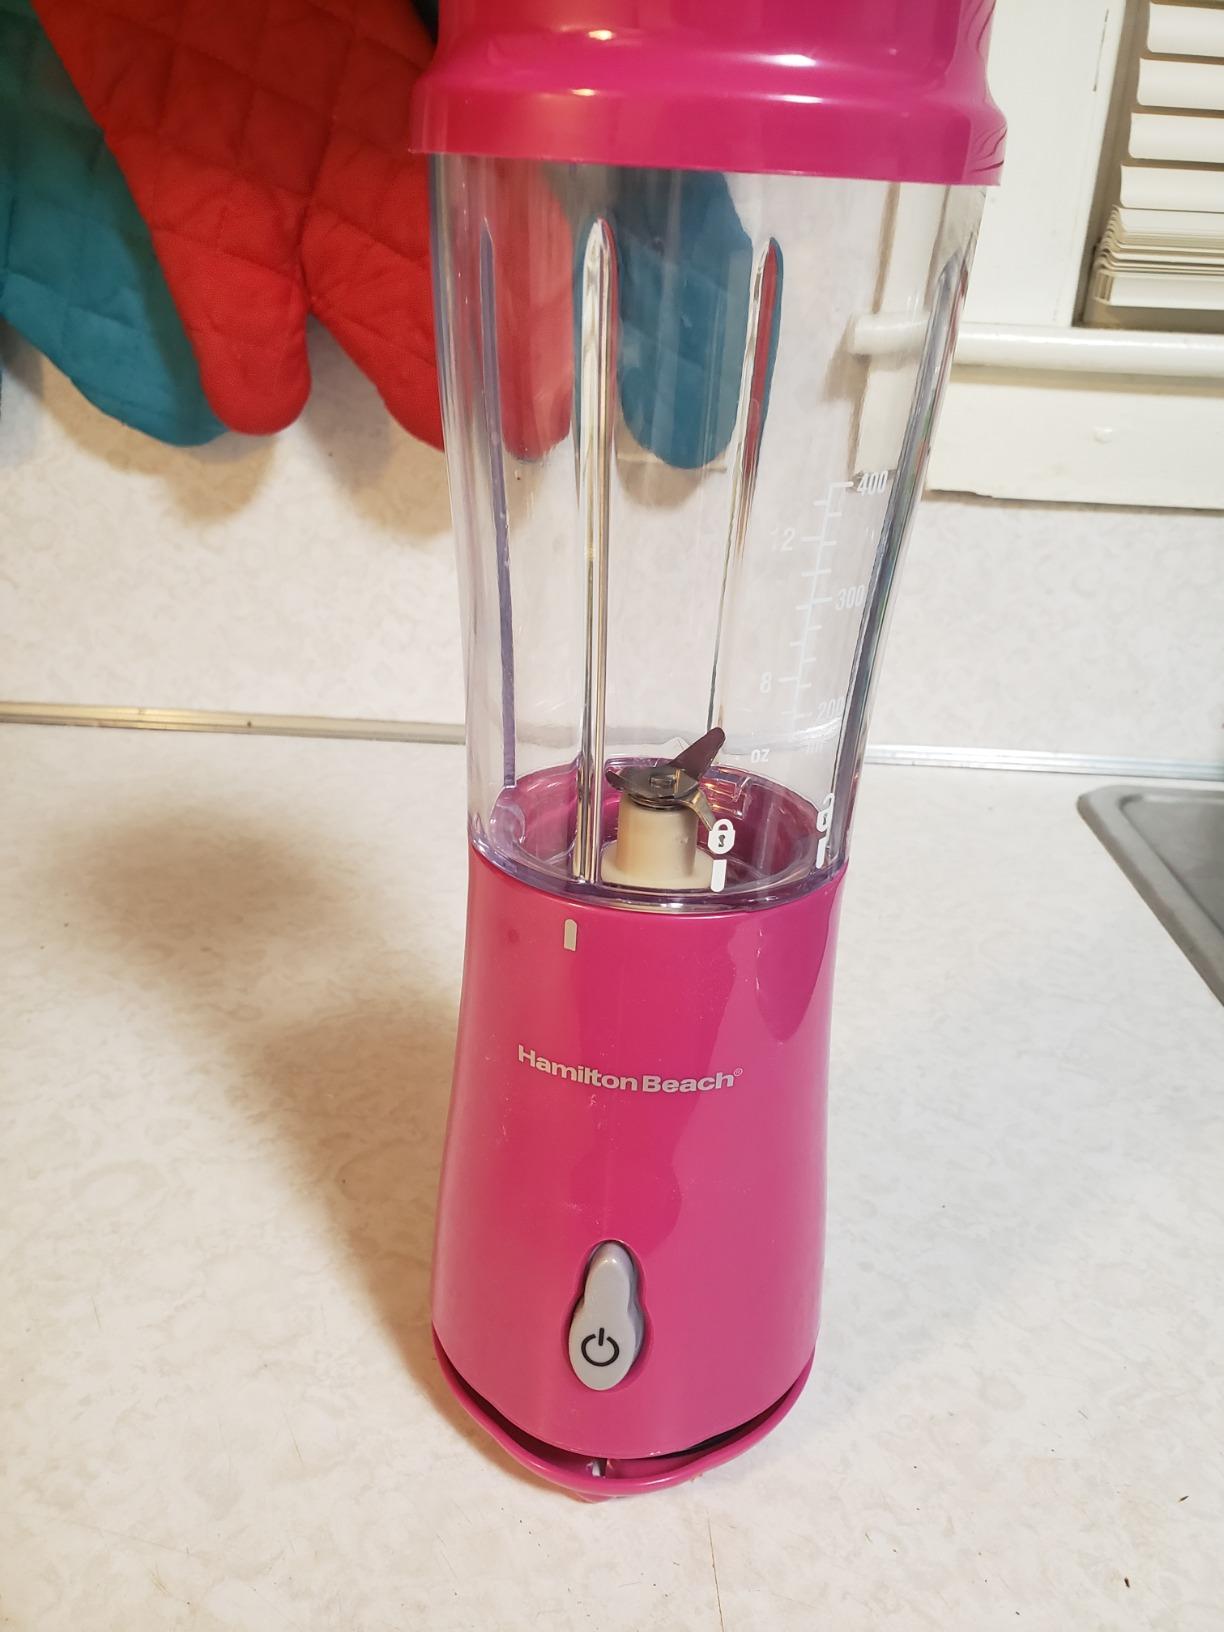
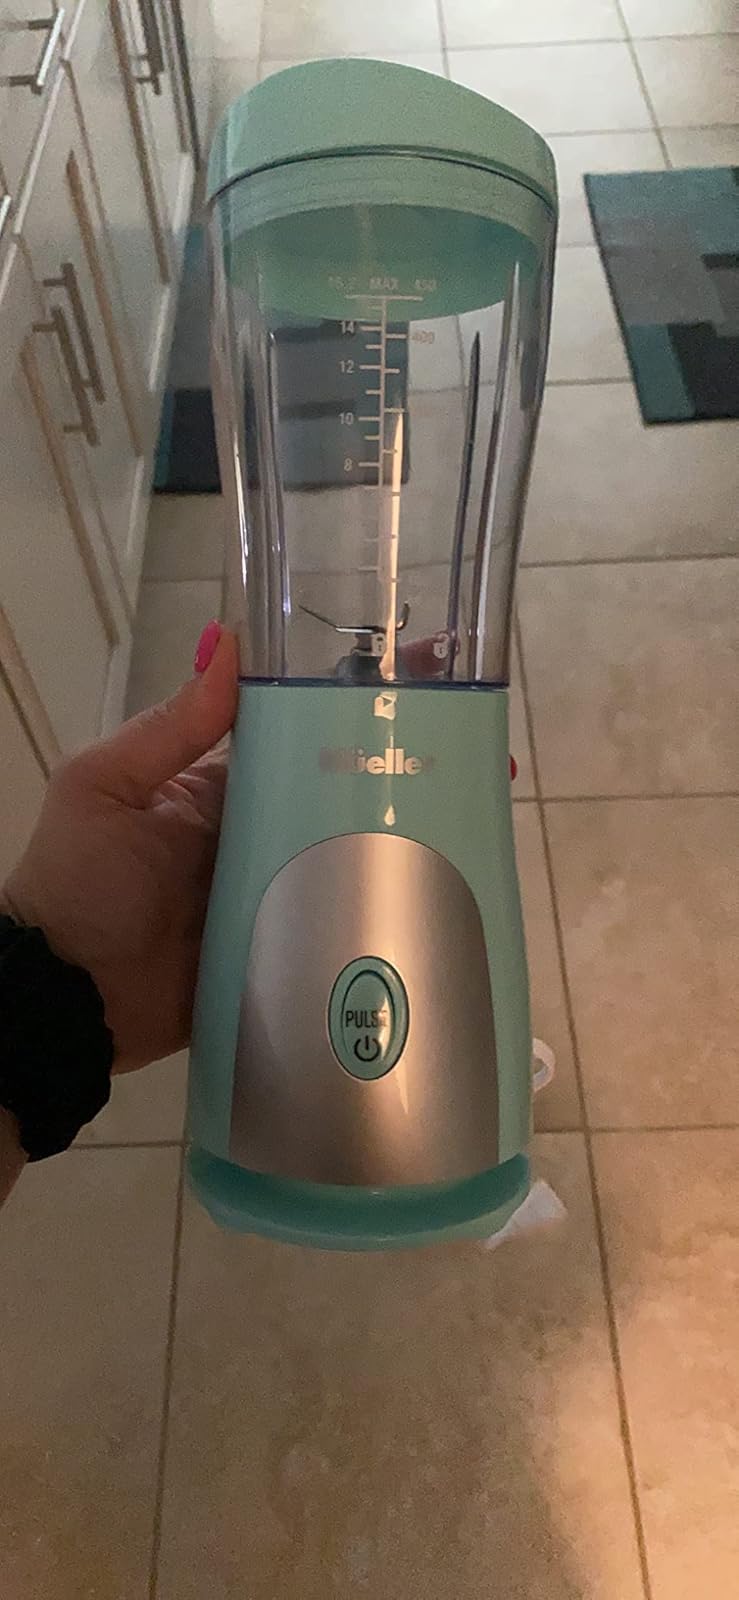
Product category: items_blender
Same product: no